Chen Liting

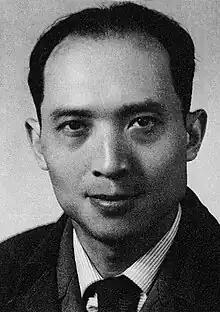

Chen Liting (20 October 1910 – 27 August 2013) was a Chinese playwright, drama and film director, screenwriter, and film theorist. He was one of the most prominent film directors and screenwriters in pre-Communist China, together with Shi Dongshan, Cai Chusheng, and Zheng Junli. His most famous film was "Women Side by Side" (1949).